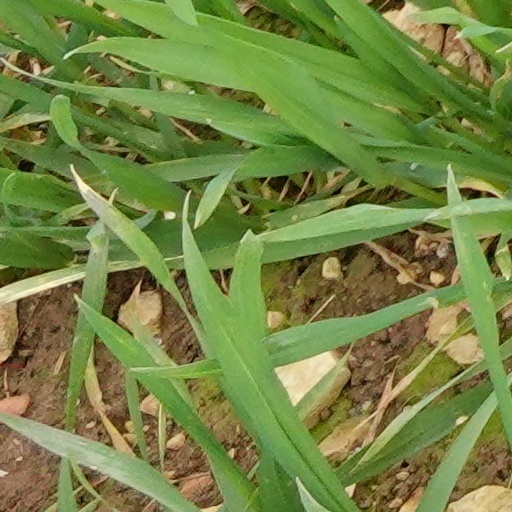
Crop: wheat